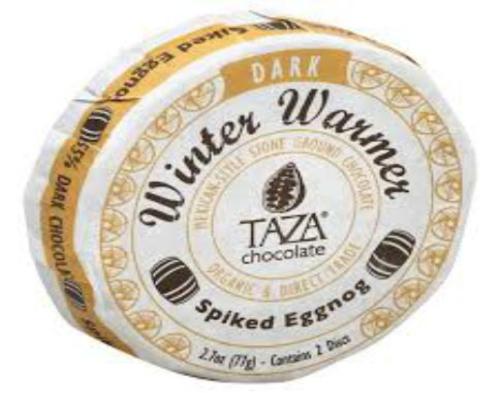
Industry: Food